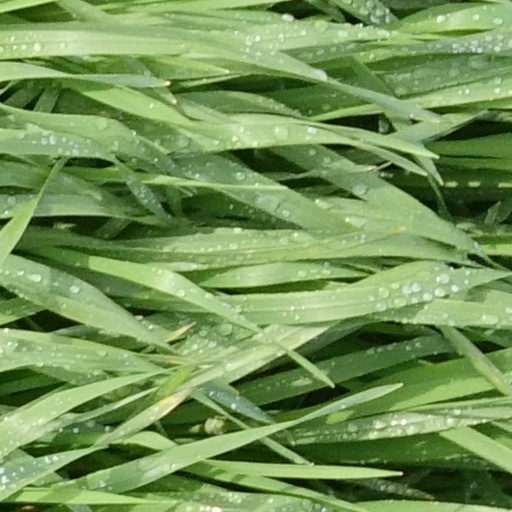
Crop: wheat